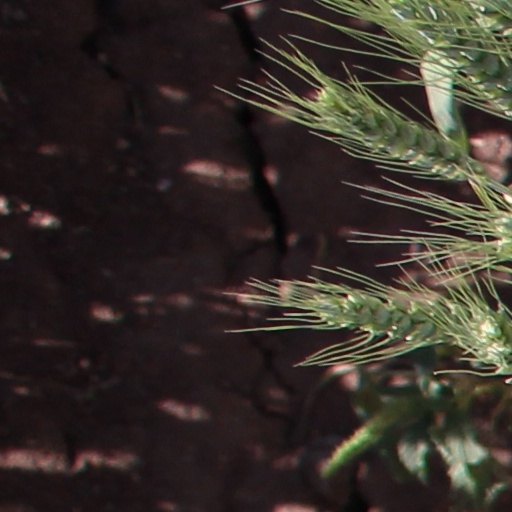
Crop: wheat